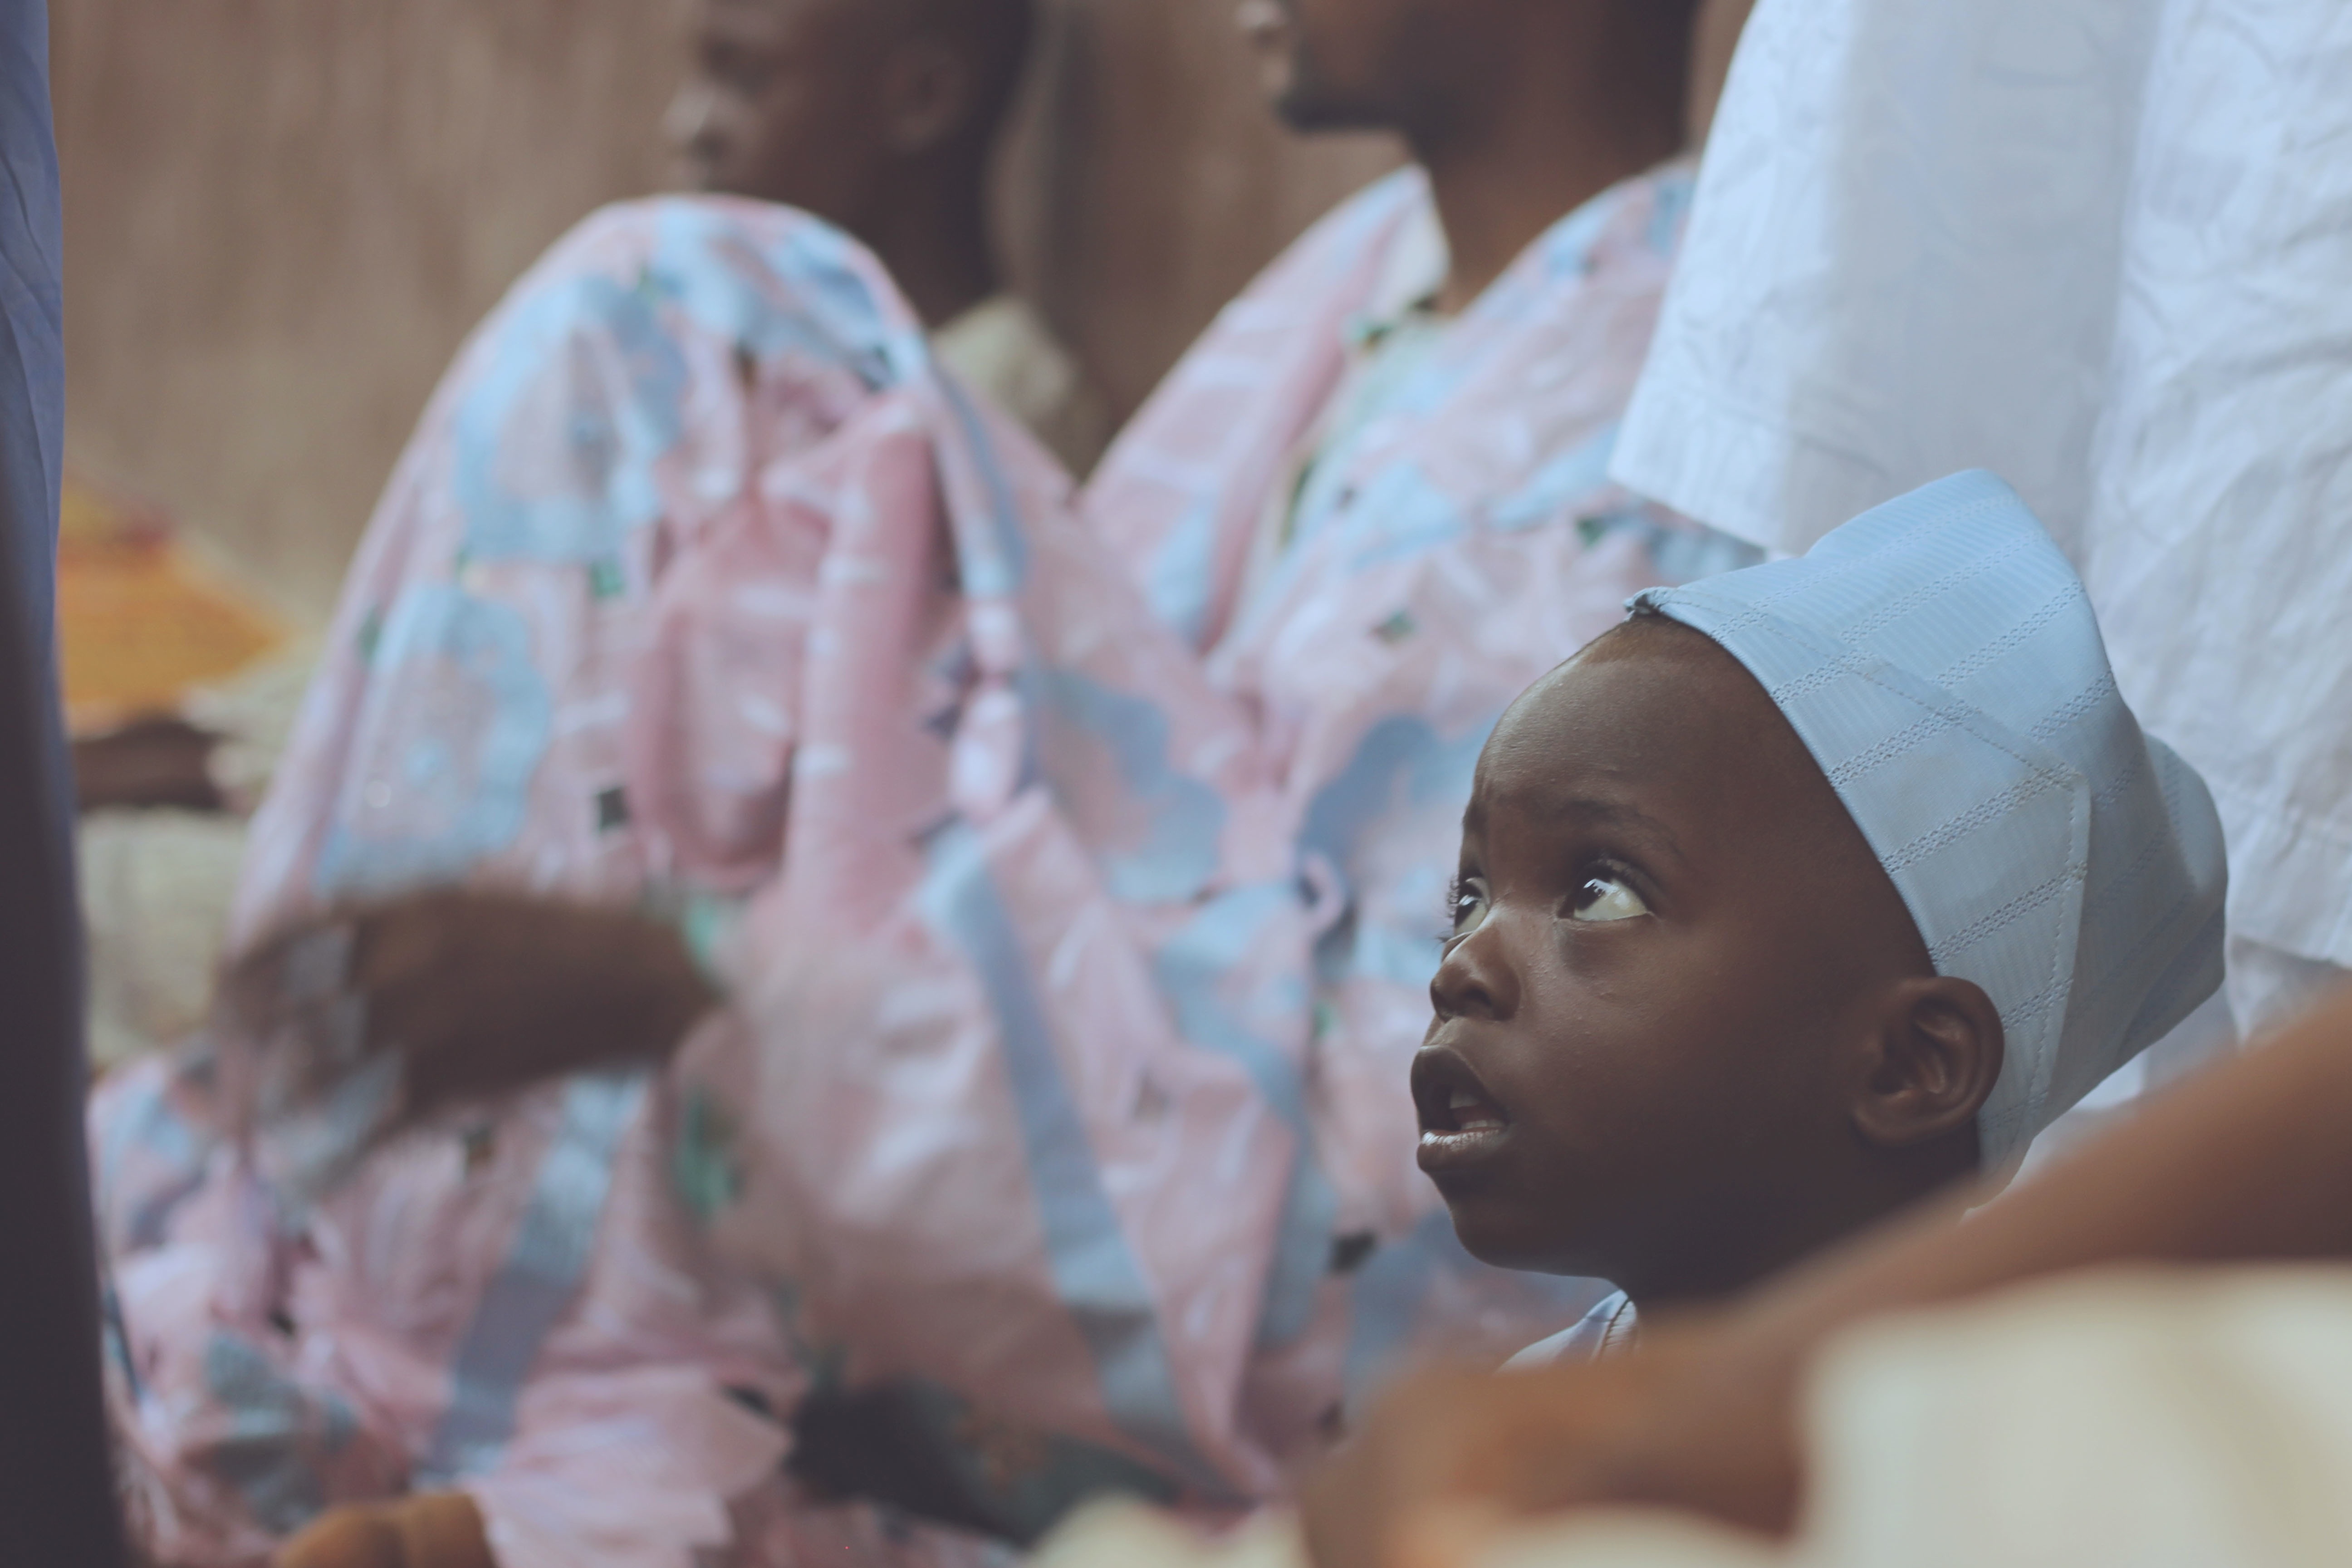
person, people, woman, boy, kid, child, ceremony, infant, innocence, wonder, ritual